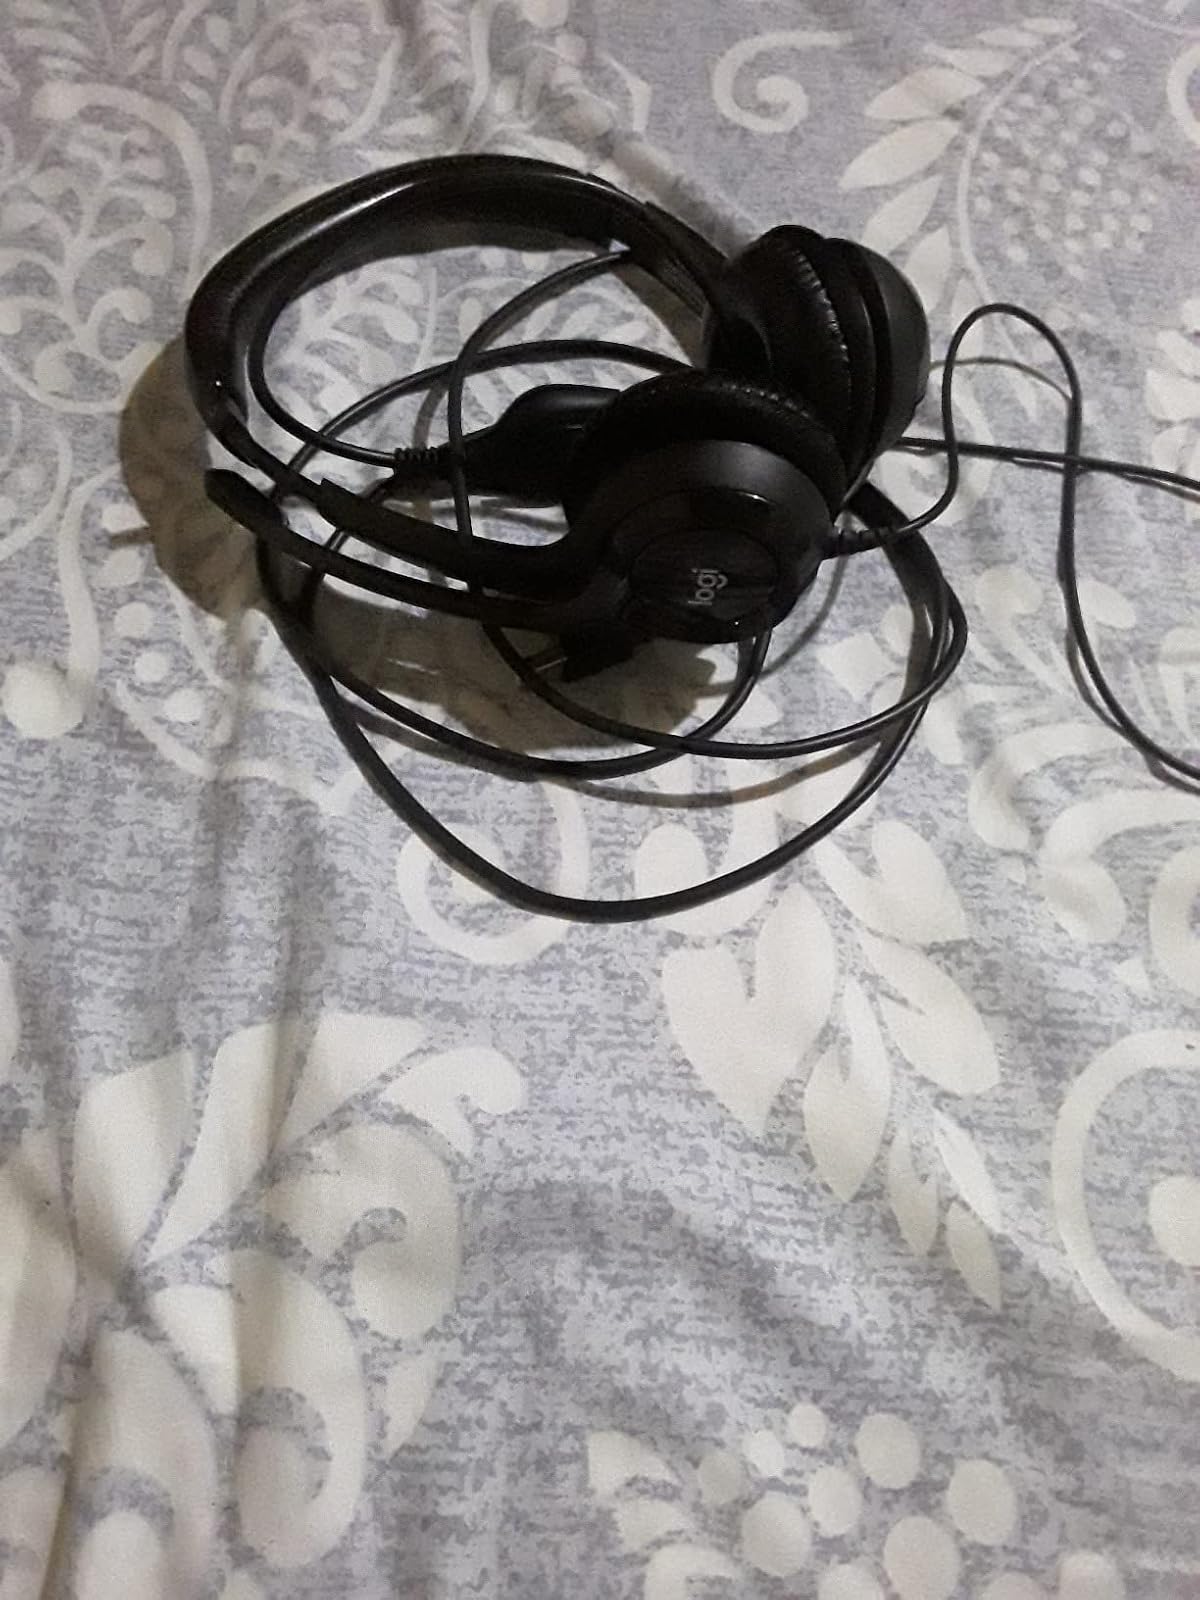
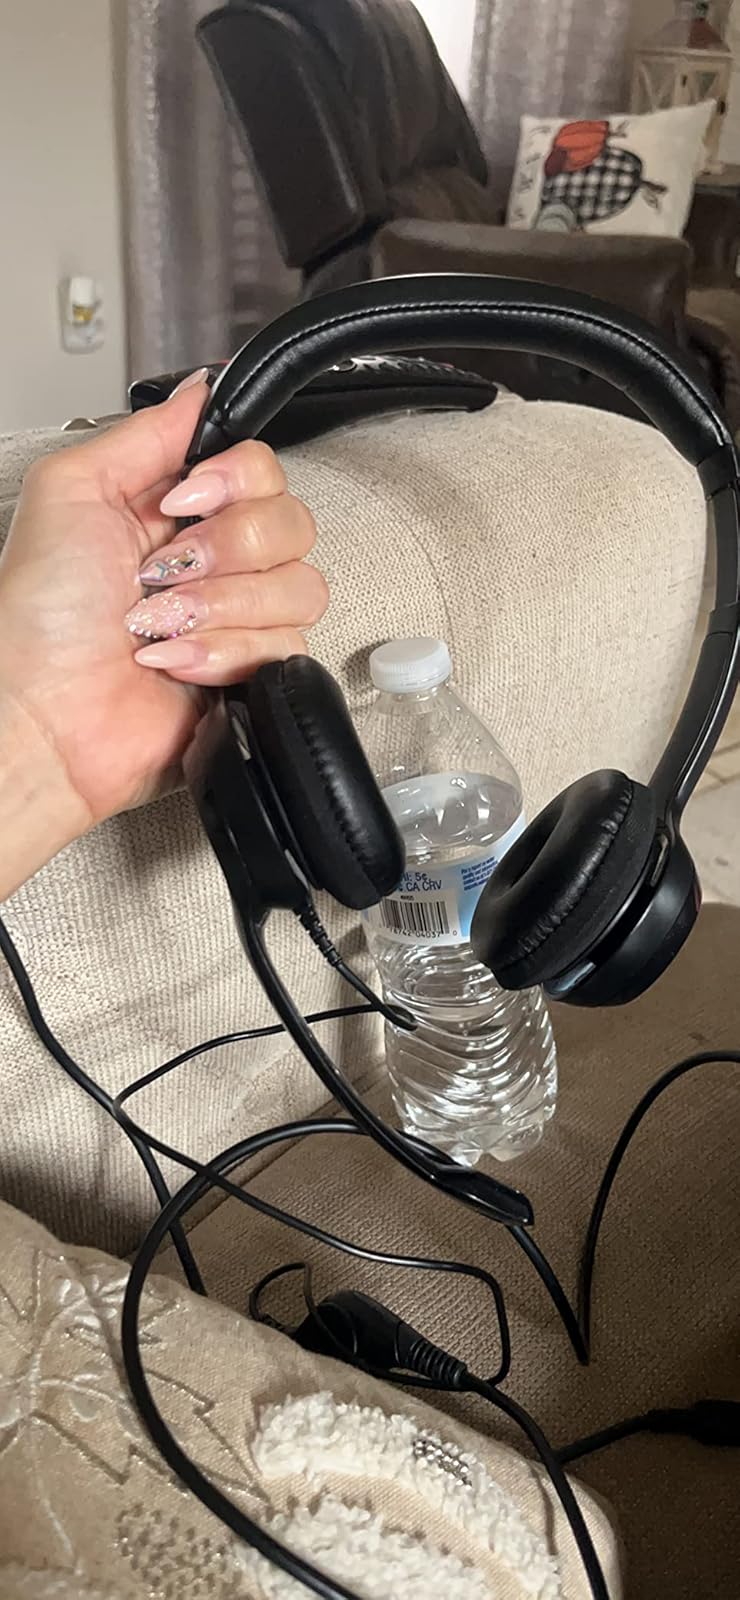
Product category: headphones
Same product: yes